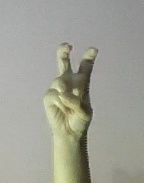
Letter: toot